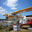
Label: airplane